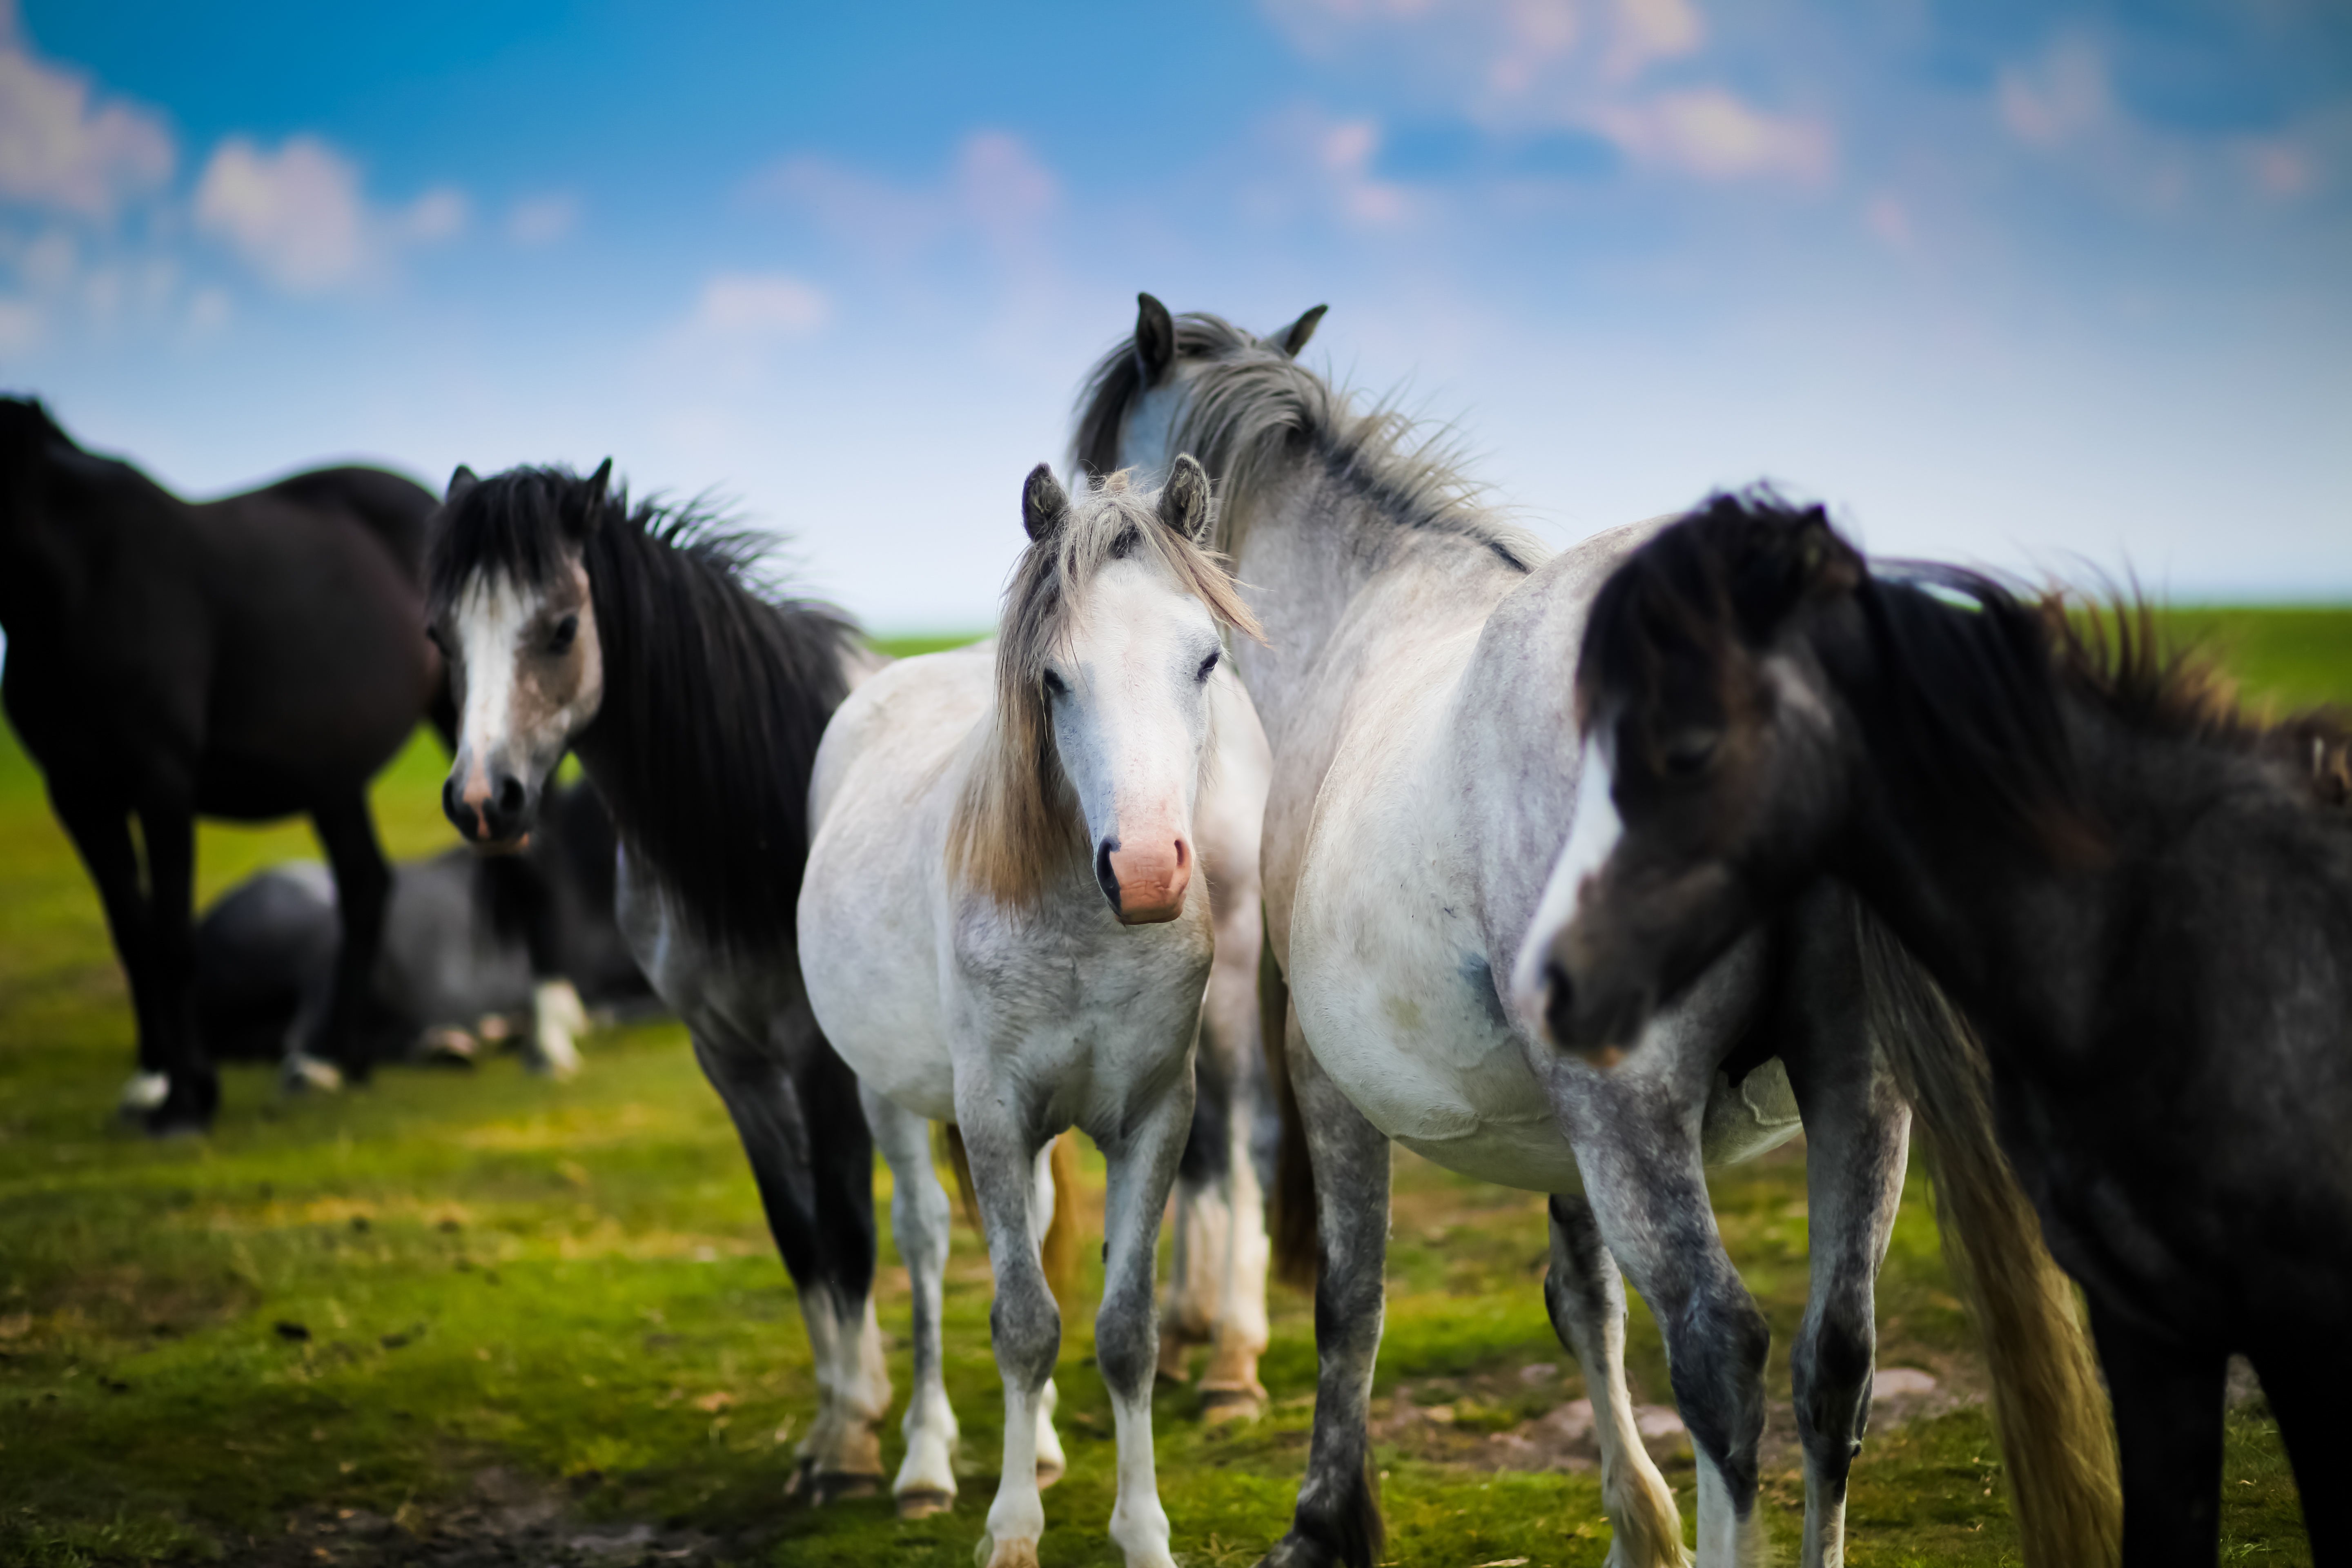
grass, field, farm, meadow, herd, pasture, livestock, horse, mammal, stallion, mane, equine, animals, vertebrate, mare, foal, horse like mammal, mustang horse